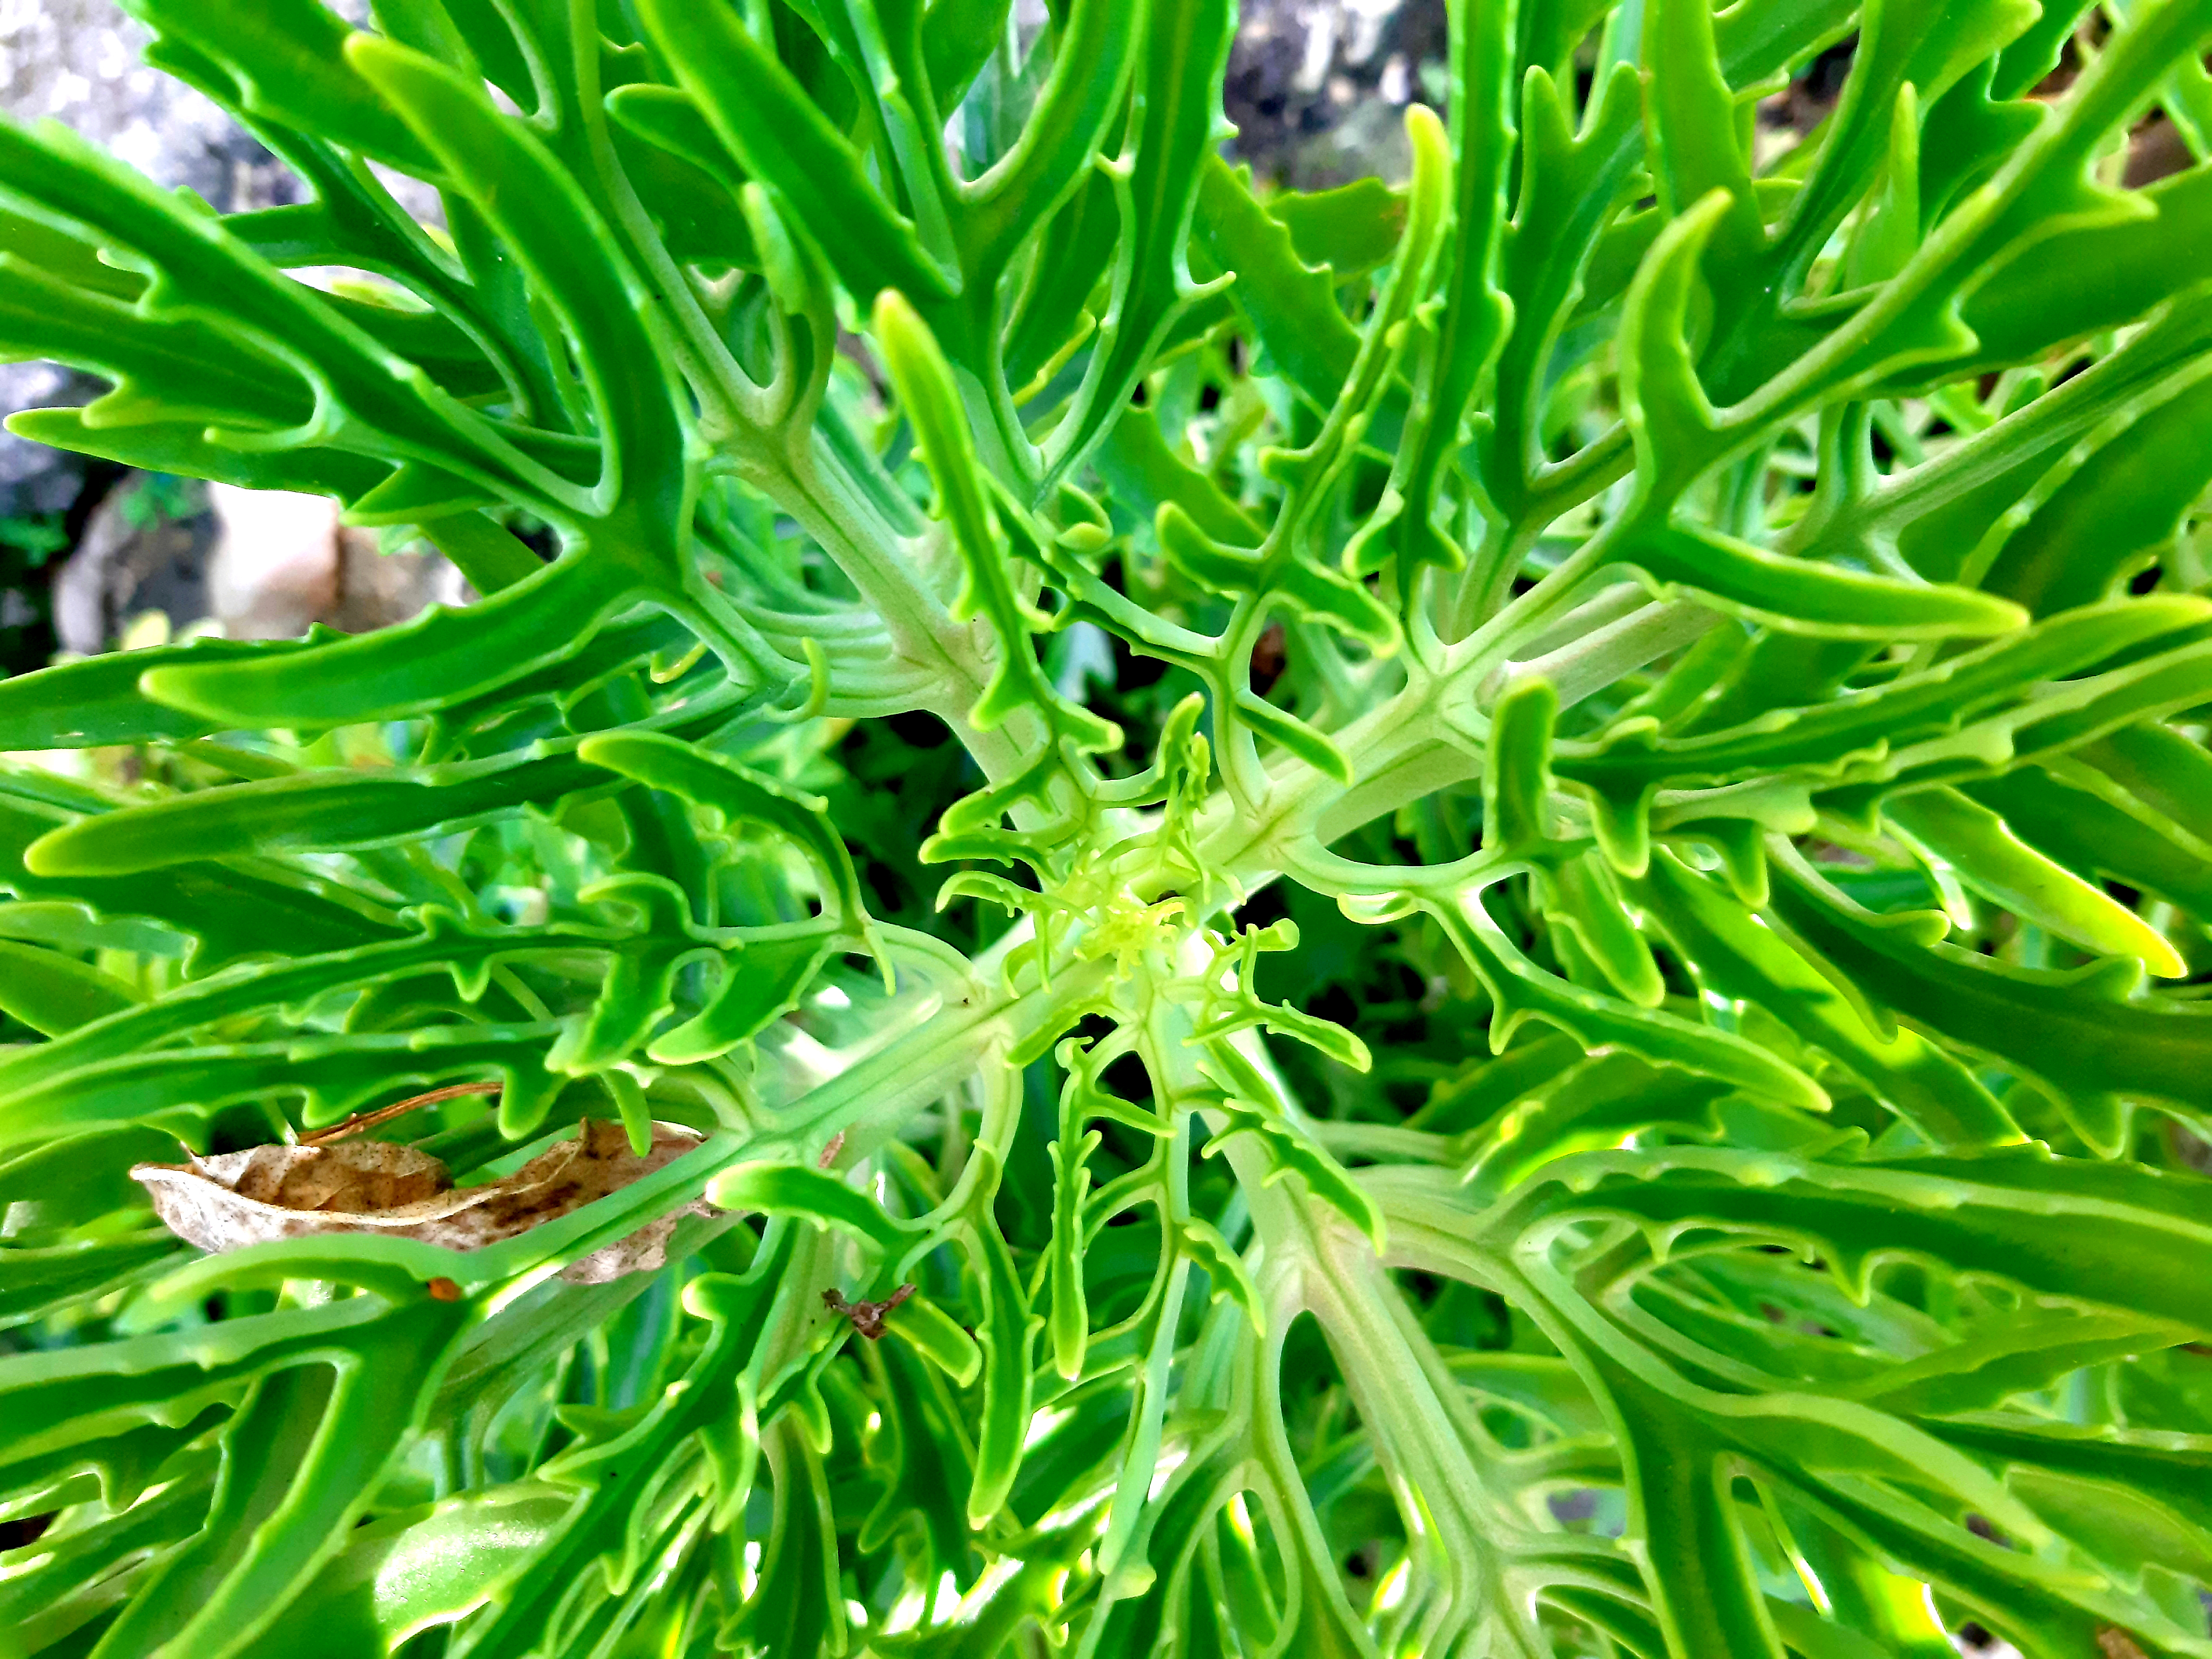
leaves, green, plant, leaf, flower, terrestrial plant, botany, organism, flowering plant, vascular plant, herb, pine family